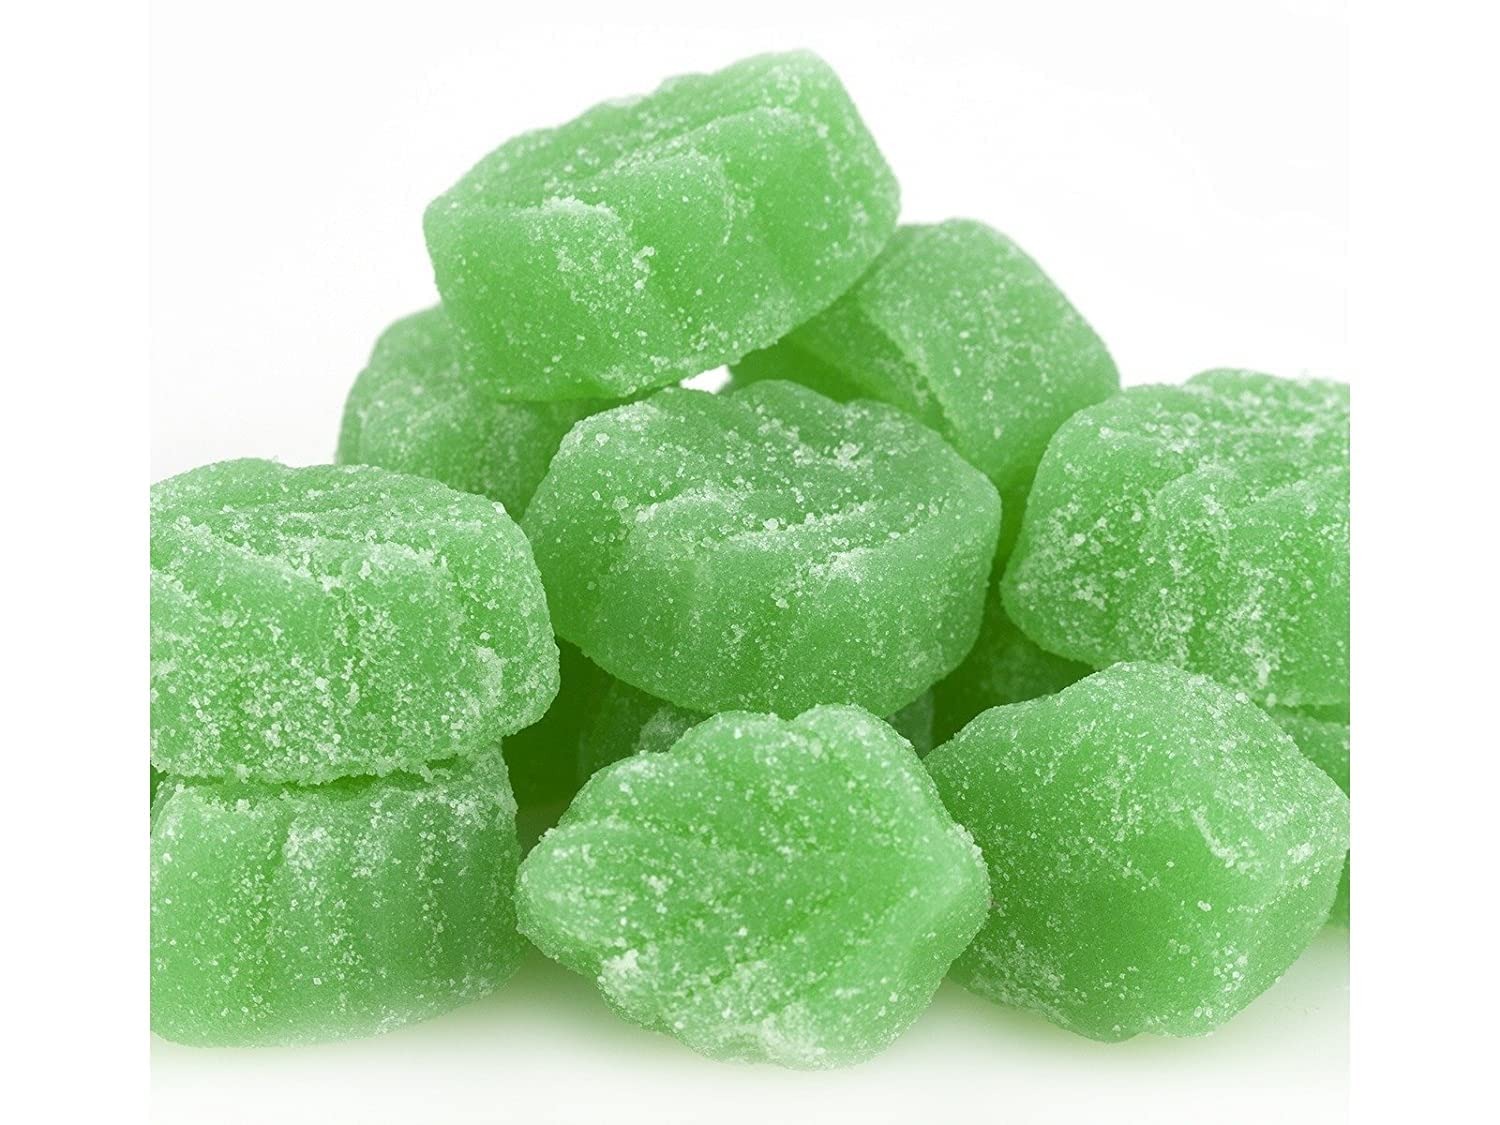
Item Name: Bayside Candy Jelly Spearmint Leaves Candy Slices (5LB)
Product Description: Bayside Candy Jelly Spearmint Leaves Candy Slices. Alway's fresh, always tasty (Manufactured, repackaged, or handled in a facility that processes products containing: peanuts, tree nuts, wheat, soy, and milk Packed by Bayside Candy New Hyde Park NY)
Value: 1.0
Unit: Count

Price: 30.47